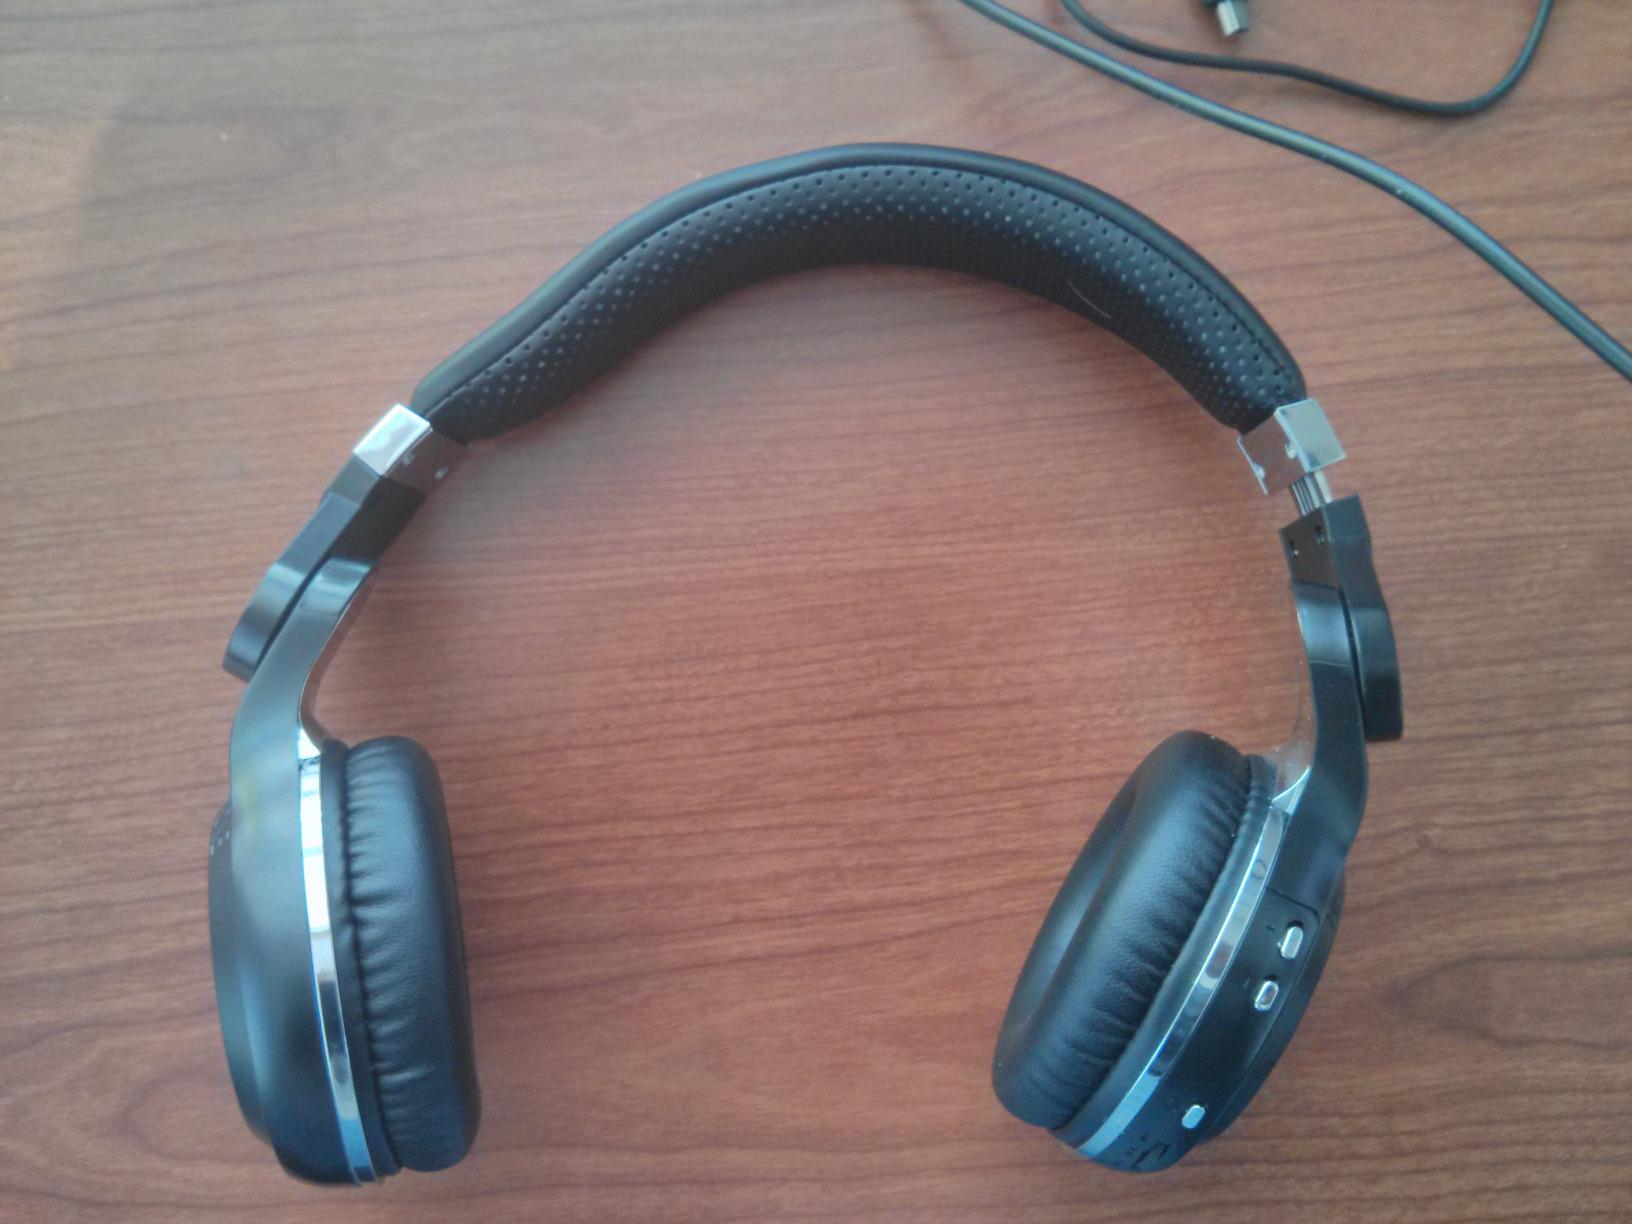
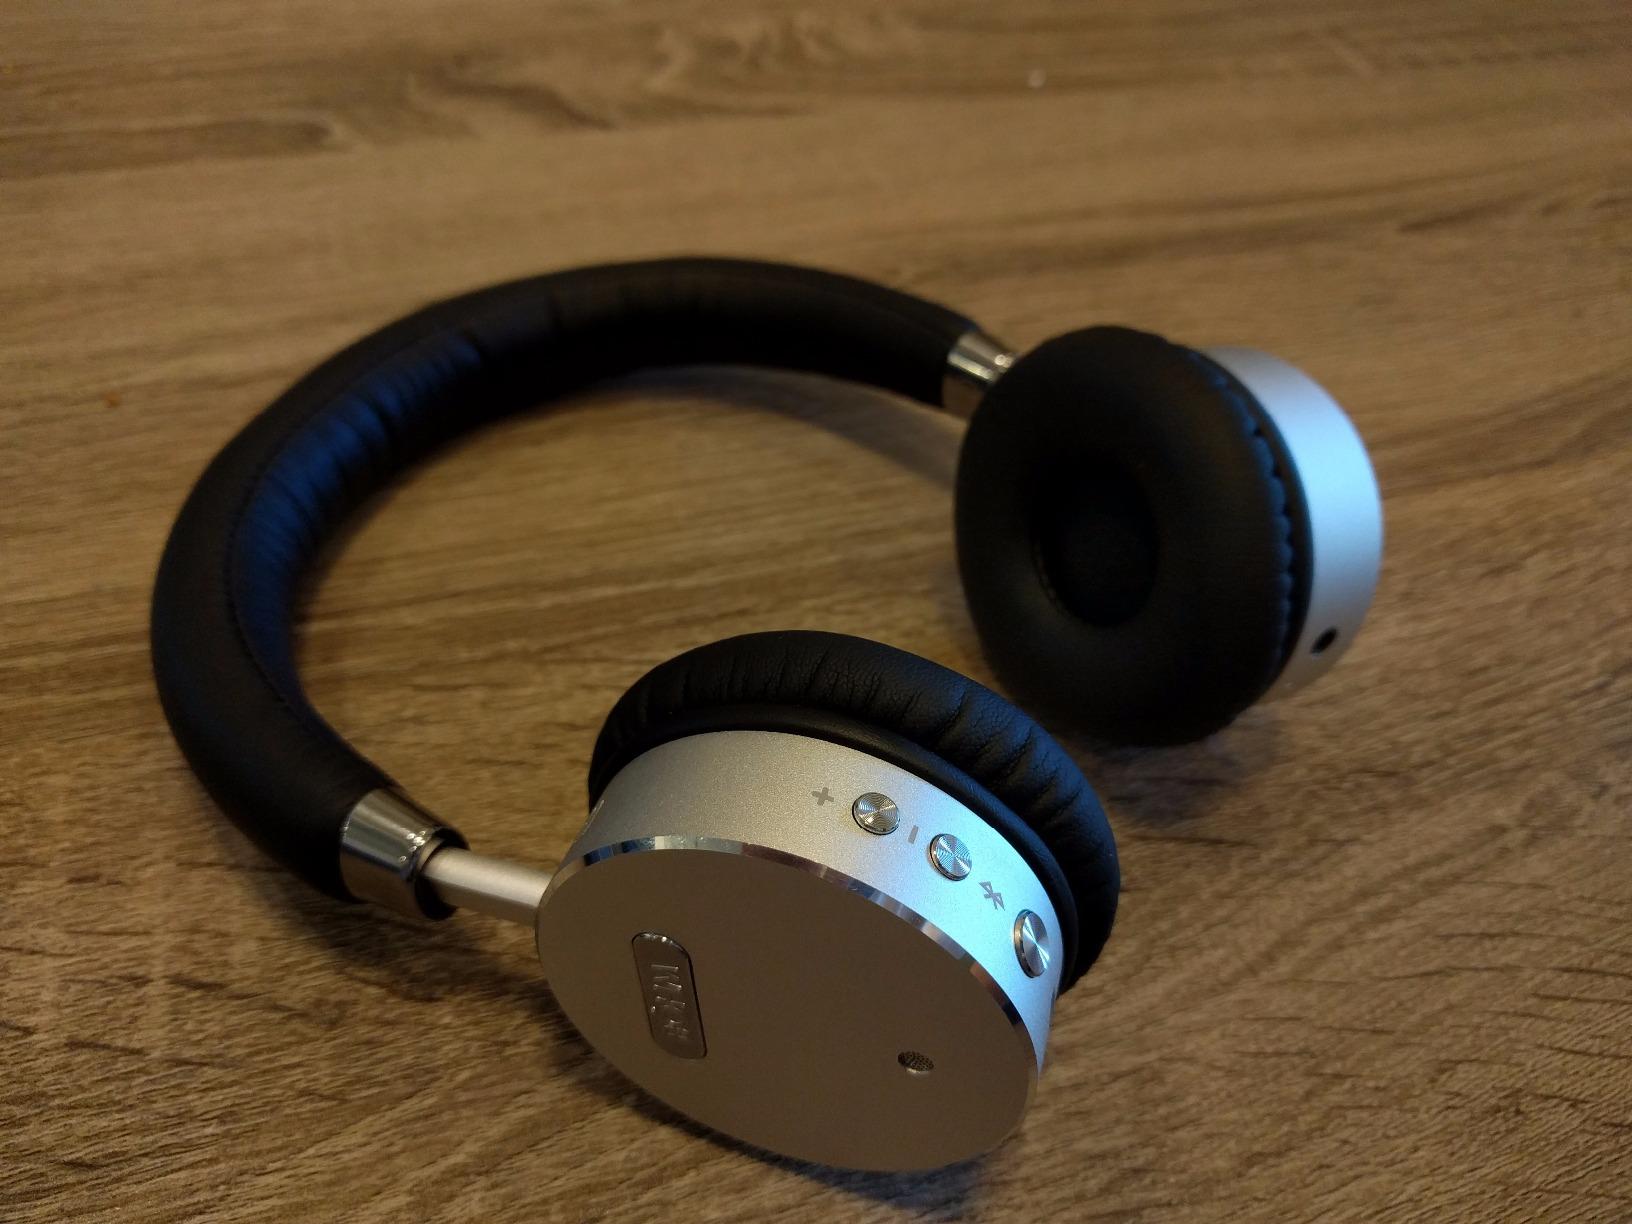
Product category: headphones
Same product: no